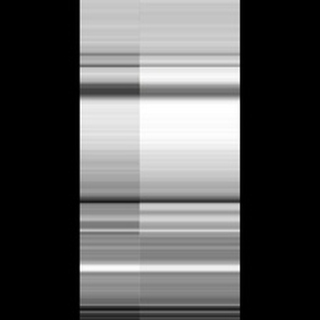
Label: sugarcane_red_rot